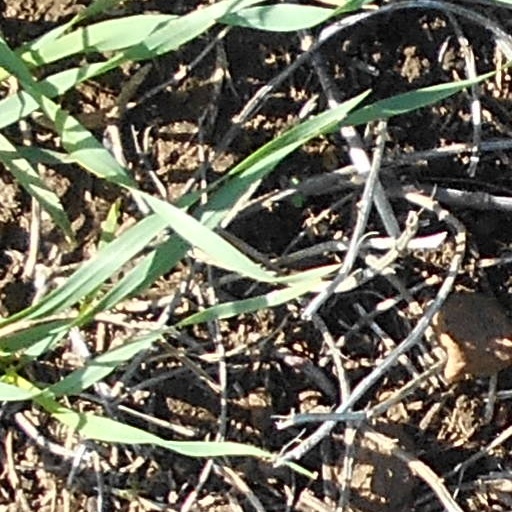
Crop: wheat